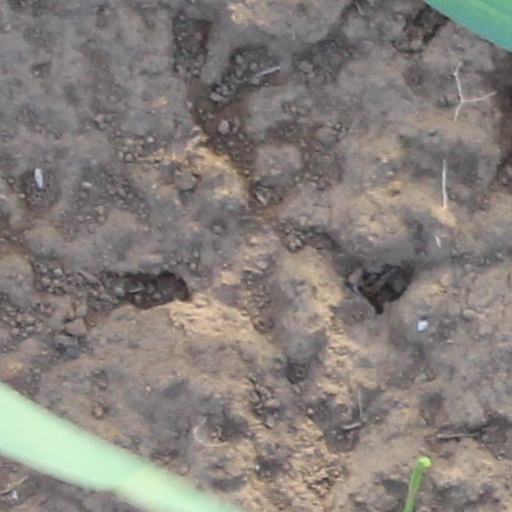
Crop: wheat